Molybdomancy

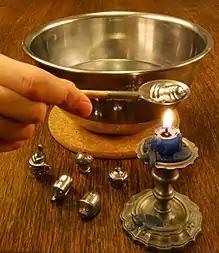
A molybdomancy kit includes a set of shaped lead ingots, to be melted over a candle flame in a spoon.

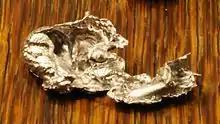
A piece of molten lead after immersion in cold water

Molybdomancy (from and -mancy) is a technique of divination using molten metal. Typically, molten lead or tin is dropped into water. It can be found as a tradition in various cultures, including Austria, Bosnia and Herzegovina, Bulgaria, Germany, Finland, Estonia, Latvia, Switzerland, the Czech Republic, and Turkey. Some versions have been found to have potentially harmful effects on human health.